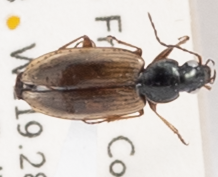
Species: Agonum limbatum
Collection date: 2019-07-22
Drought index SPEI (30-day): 0.522
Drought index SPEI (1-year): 0.54
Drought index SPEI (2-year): -0.03